Suzuki

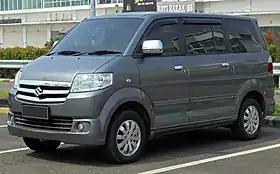
Suzuki APV, assembled in Indonesia

Following the terms of the joint-venture agreement between Suzuki Motor Corporation of Japan (SMC) and Pakistan Automobile Corporation (PACO), Pak Suzuki Motor Company Limited (PSMCL) was incorporated as a public limited company in August 1983.